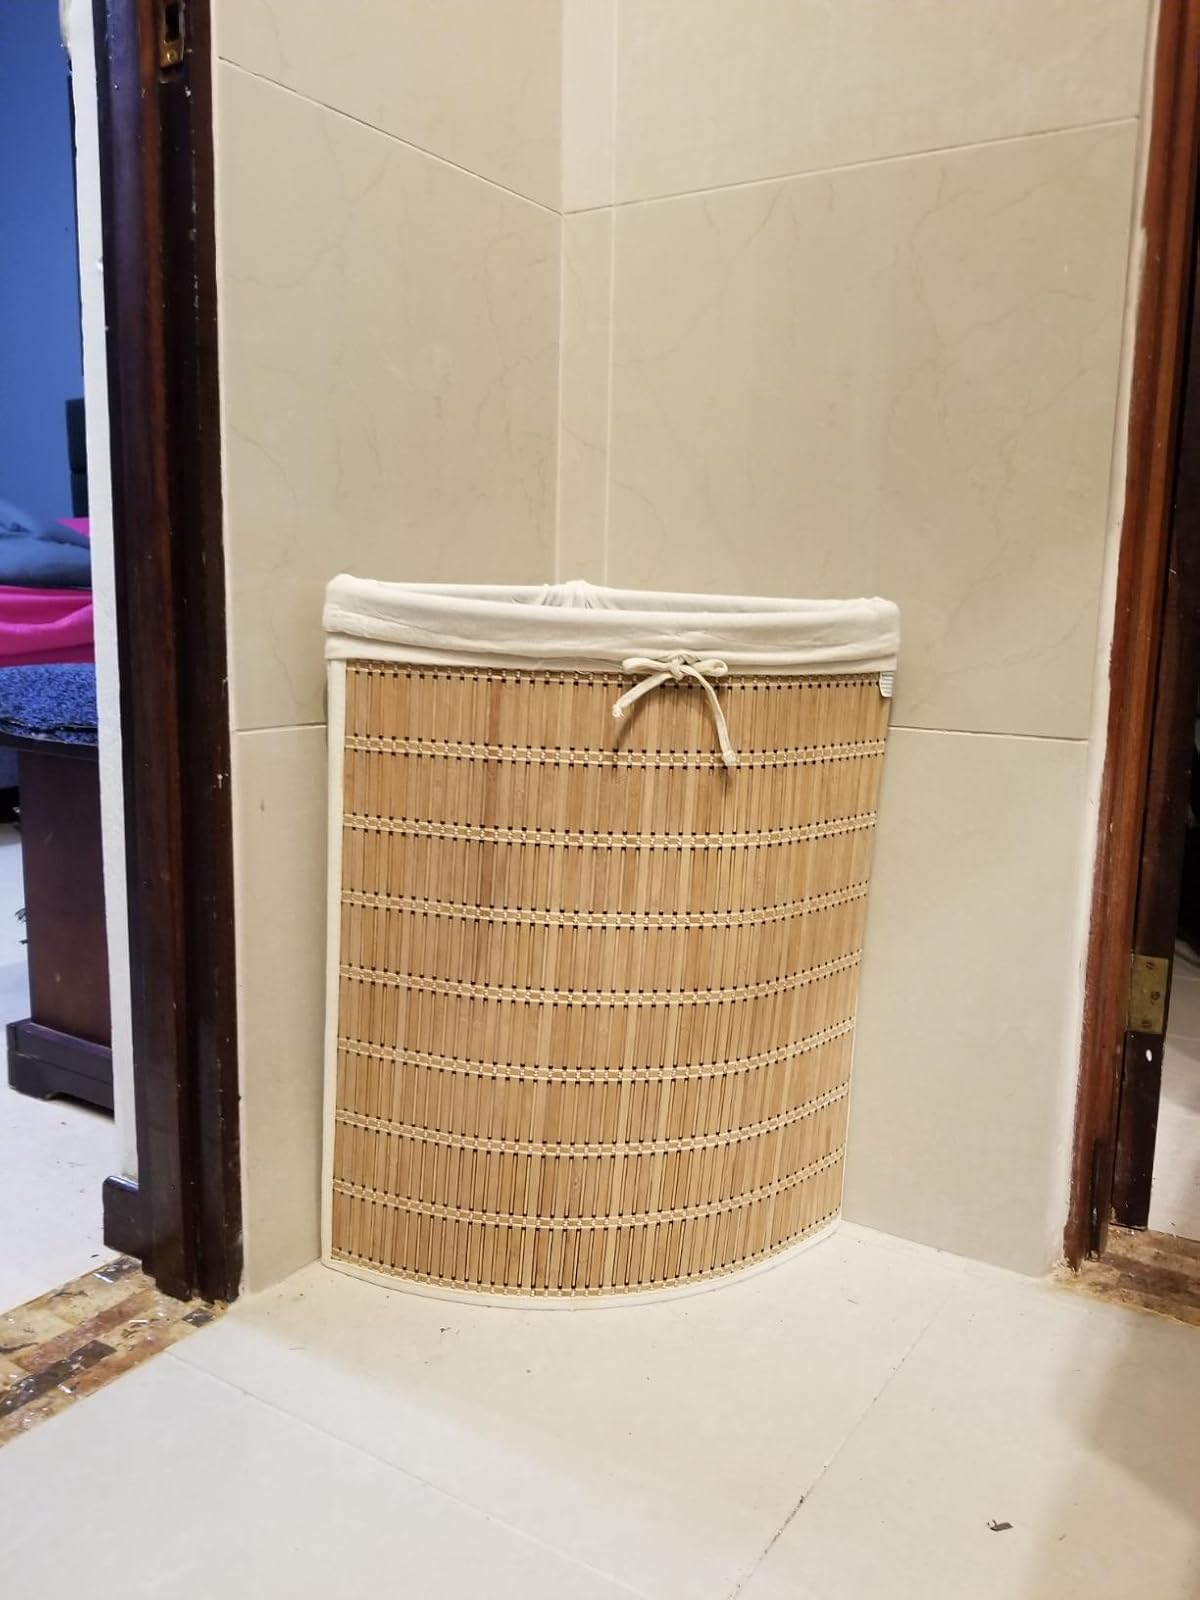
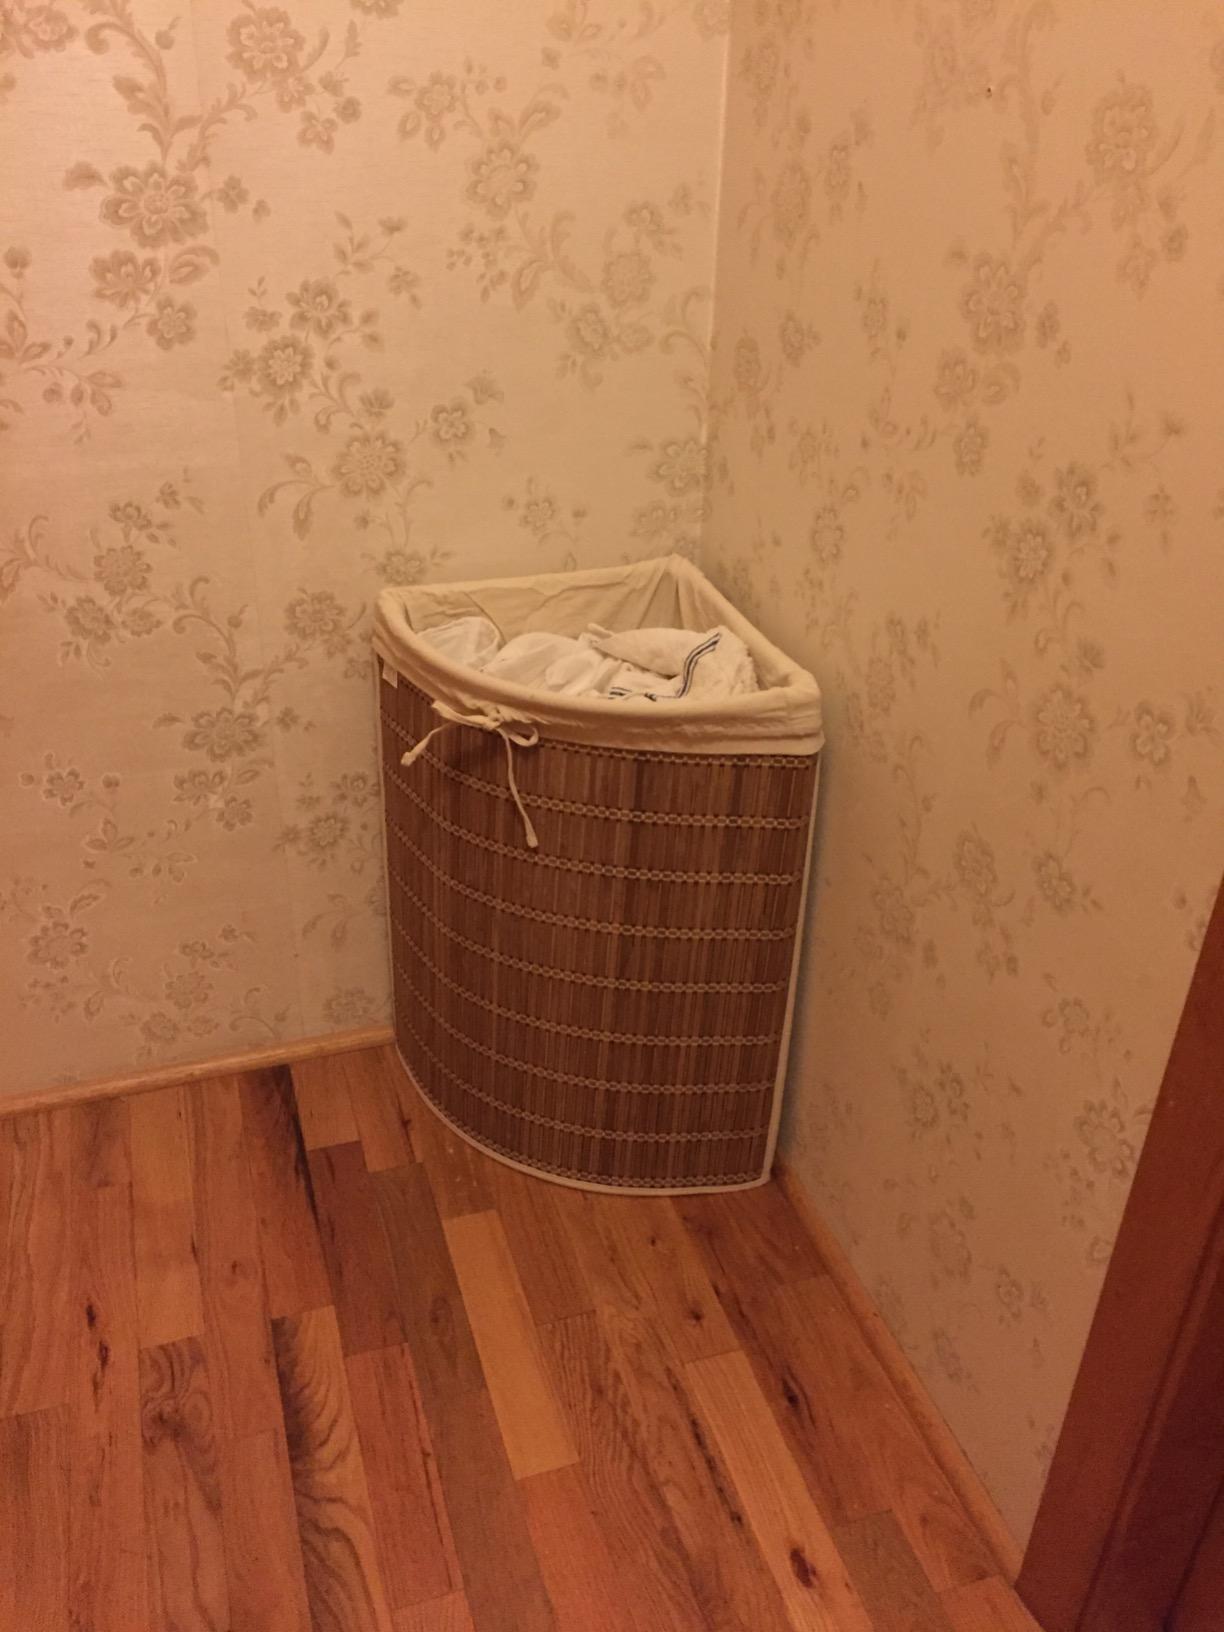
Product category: items_hamper
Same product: yes